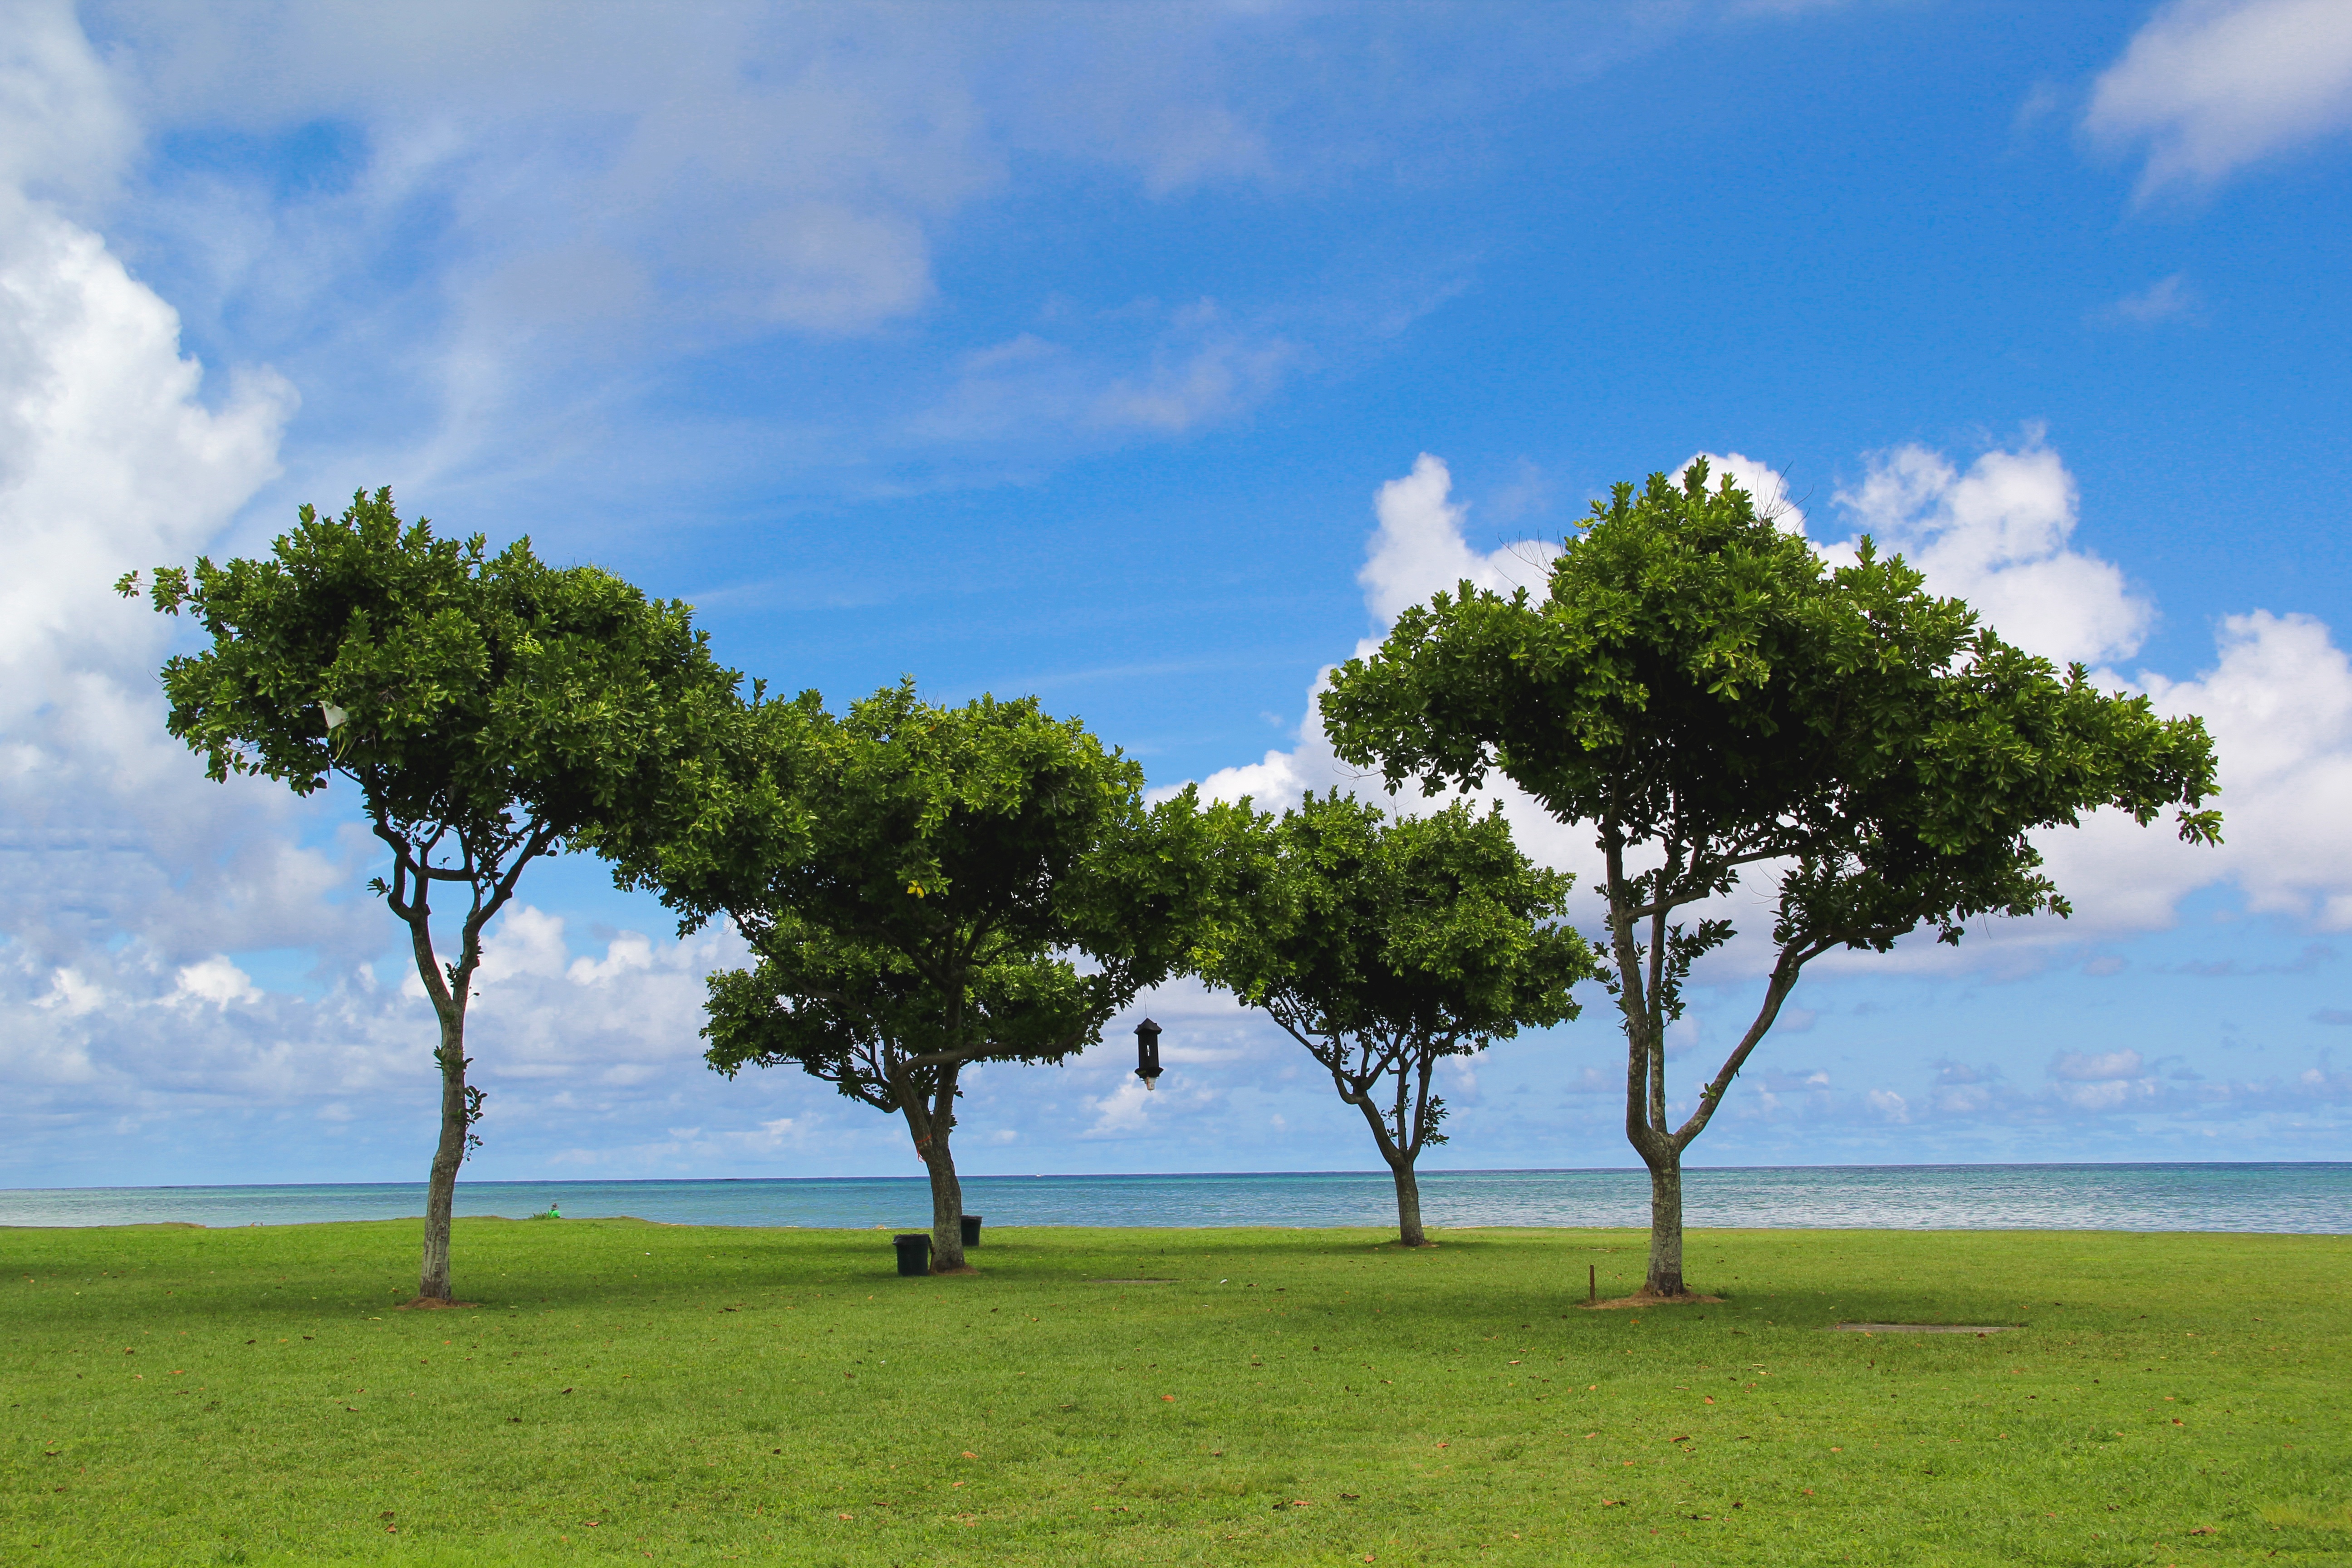
beach, landscape, sea, tree, water, nature, grass, outdoor, ocean, horizon, cloud, plant, sky, field, meadow, sunlight, hill, summer, vacation, travel, green, blue, hawaii, savanna, plain, trees, outside, grassland, hawaiian, habitat, oahu, ecosystem, rural area, hawaii beach, natural environment, woody plant, arecales